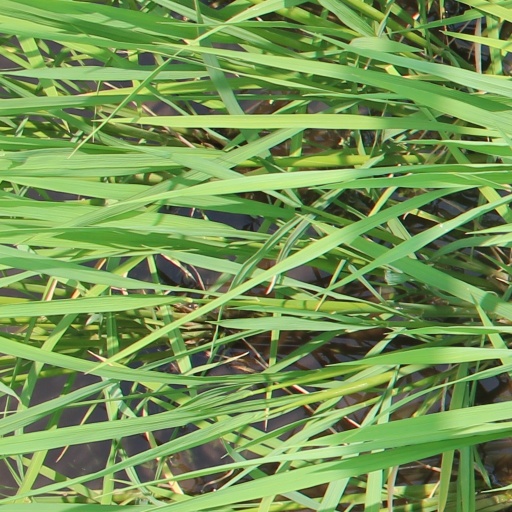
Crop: rice